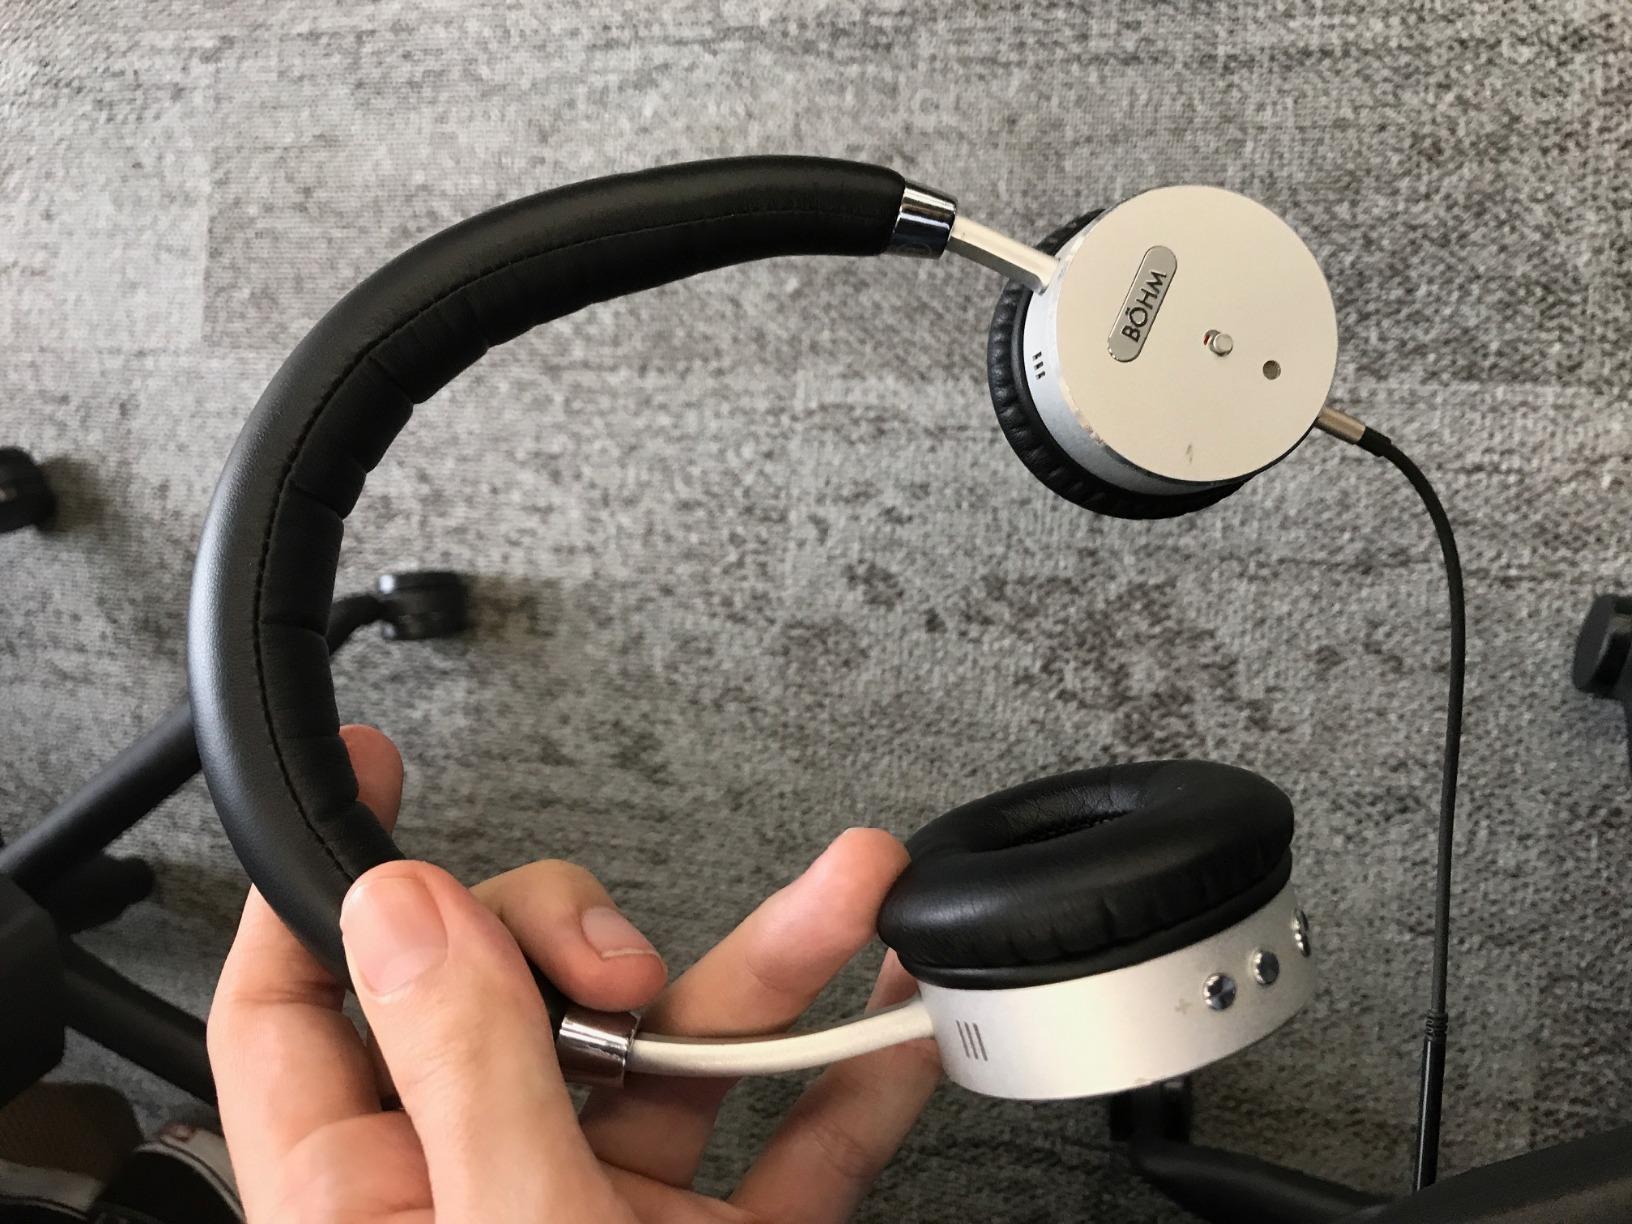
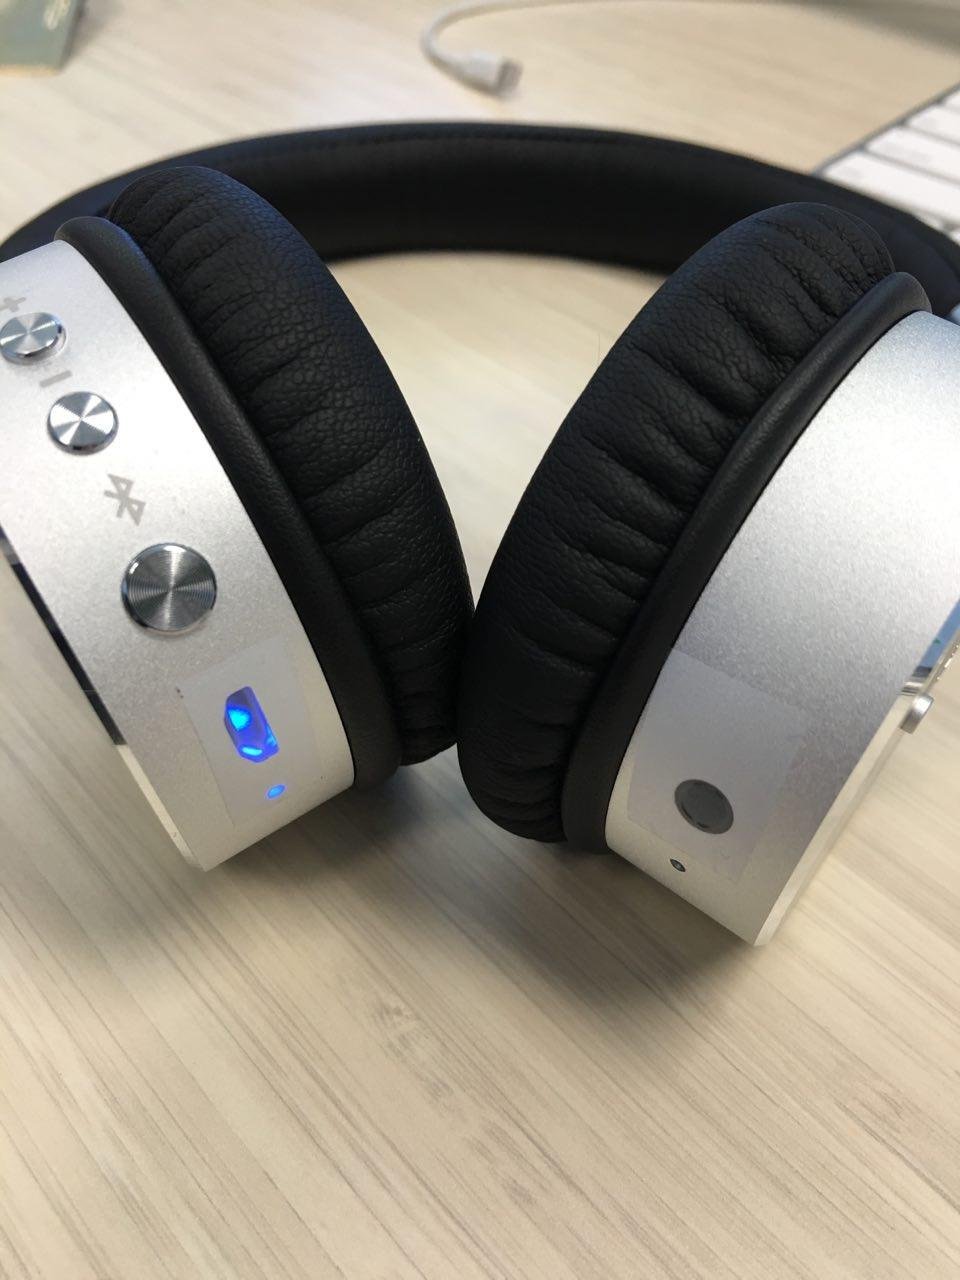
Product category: headphones
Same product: yes